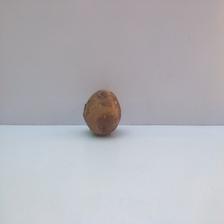
Size: Spoiled